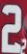
Number: 2